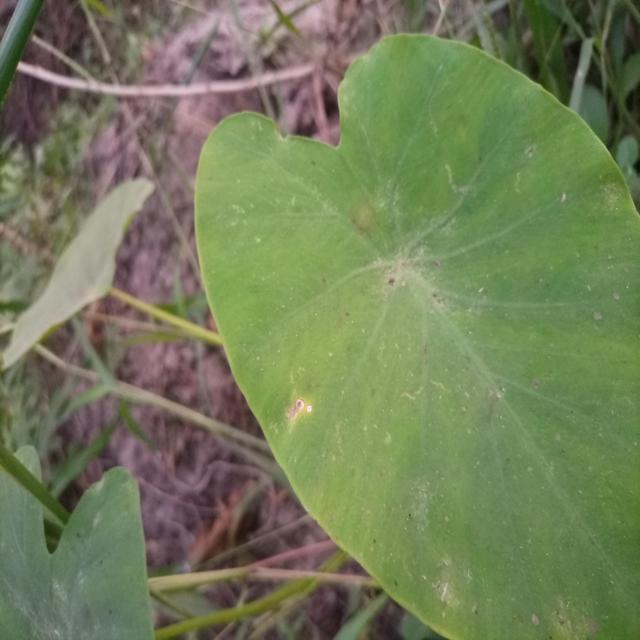
Label: Mid_Blight